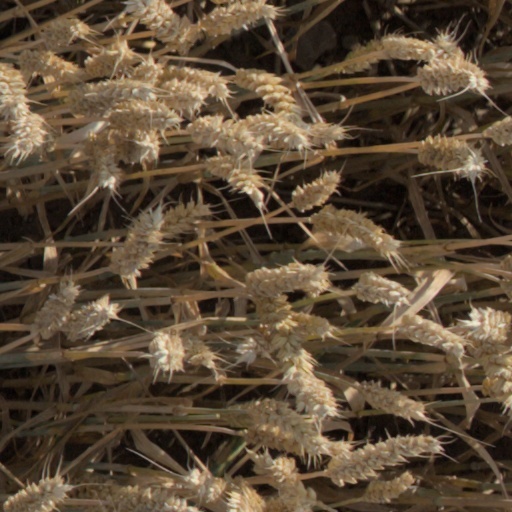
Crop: wheat